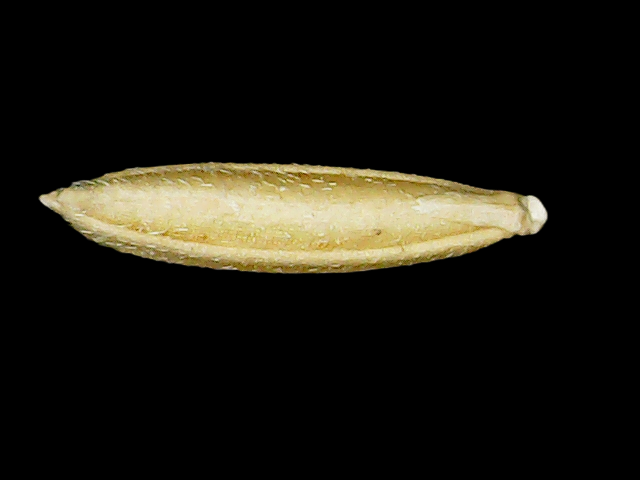
Rice variety: Binadhan21